Alexis Smith

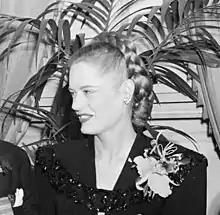
1946 photo

Margaret Alexis Smith was born in Penticton, British Columbia, on June 8, 1921, the only child of Gladys Mabel Smith ( Fitz-Simmons; a Canadian) and Alexander Smith (a Scot). Her family moved to Los Angeles when she was about a year old. Her parents both became naturalized U.S. citizens in 1939, through which she derived her United States citizenship. She grew up in Los Angeles, attending Hollywood High School along with other future talents, including actress Nanette Fabray. Smith made her professional debut performing ballet at the Hollywood Bowl. She was discovered in 1940 at Los Angeles City College, acting in a school production, by a Warner Bros. talent scout.